Oshkosh MB-5

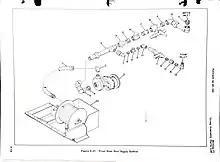
A diagram of the MB-5's front hose reel.

The handline was designed by Ardmore Mfg Co and was fed by a centrifugal pump (built by Waterous Pump Co). The hose reel was mounted at the front of the cab, just underneath the front bumper. While in motion, it would be covered by a hatch that stayed closed using a simple latch. The hose itself was long, and in diameter. Once pulled out, it could be rewound using the electronic rewinding motor activated with a white button to the left of the hose. The end could be customized with one of three different attachments, each for a different purpose.